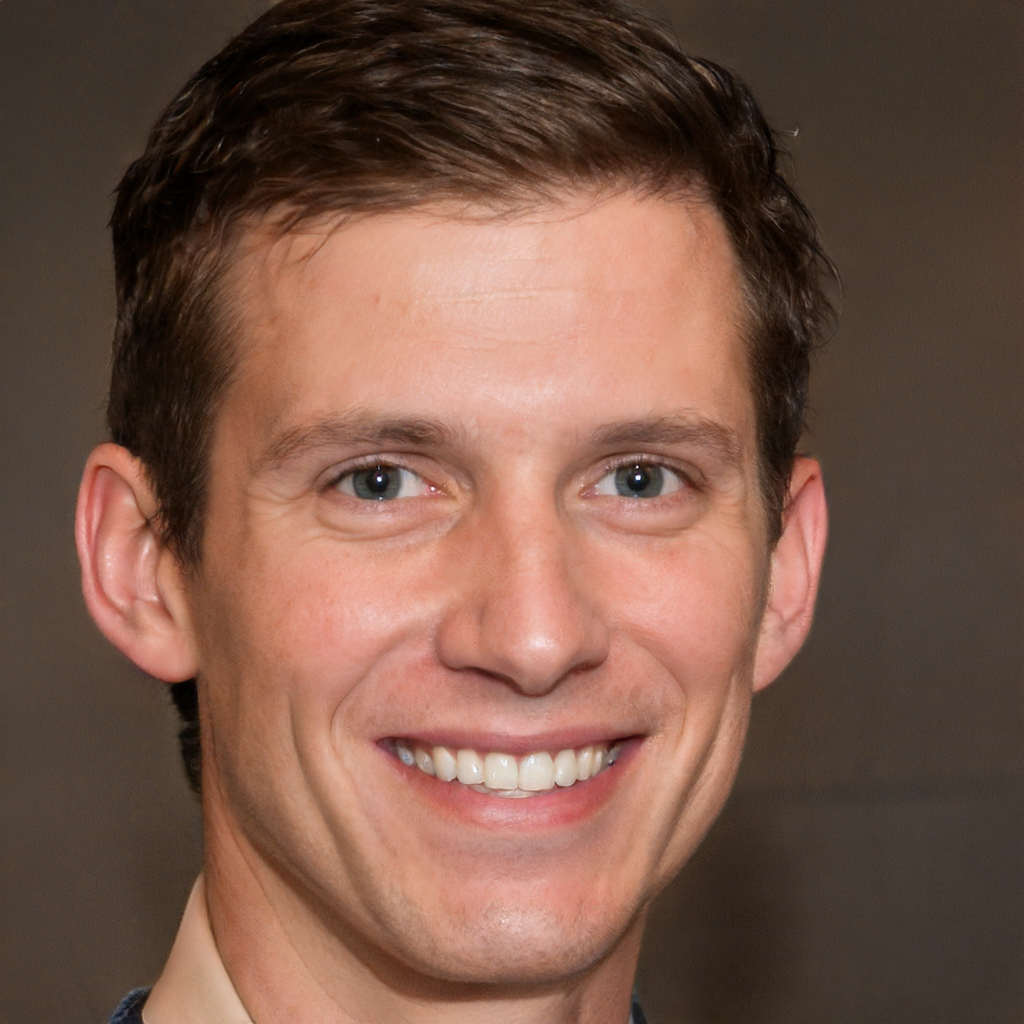
Label: Colored